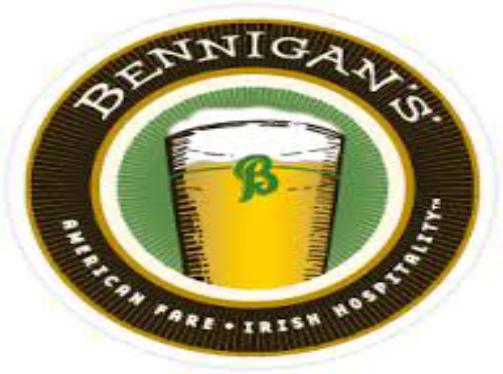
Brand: Bennigan's
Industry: Food